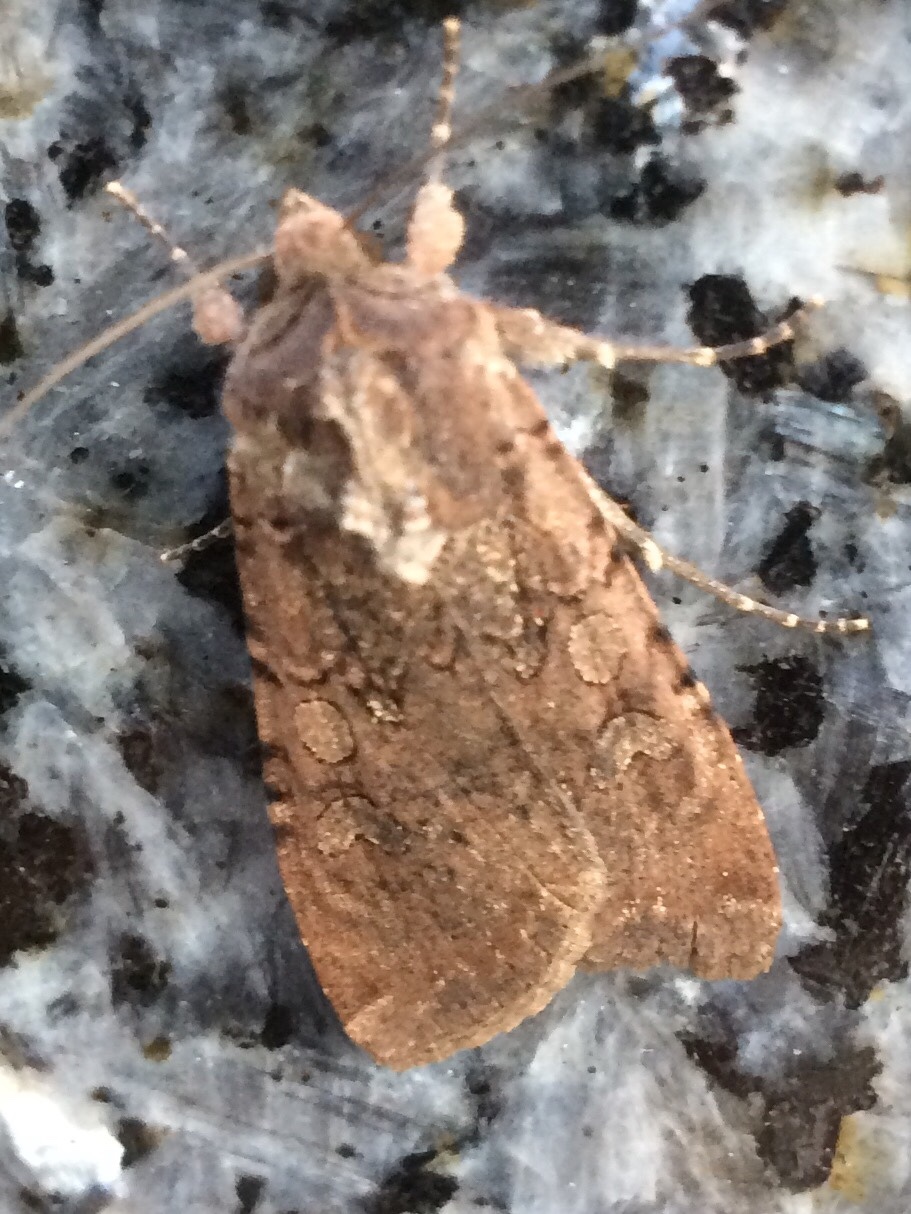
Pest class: cutworms